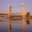
Label: bridge